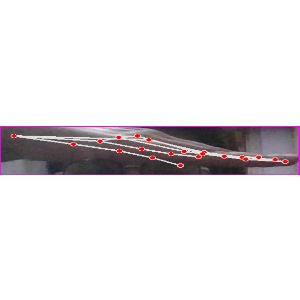
अक्षर: ज